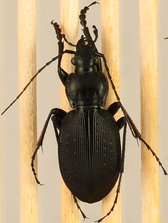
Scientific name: Carabus goryi
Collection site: Great Smoky Mountains National Park NEON (GRSM), plot GRSM_022